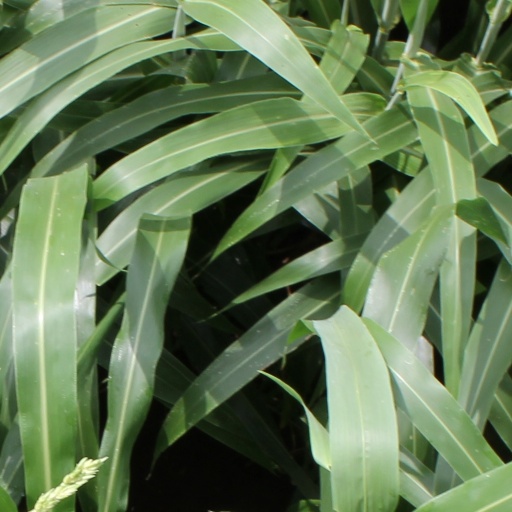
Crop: sorghum